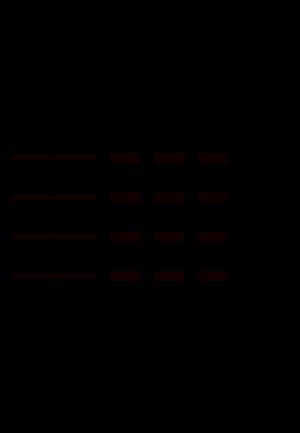
Pentagrid-converter / Hexode
En hexodes kredsløbssymbol.
Pentagrid-converteren